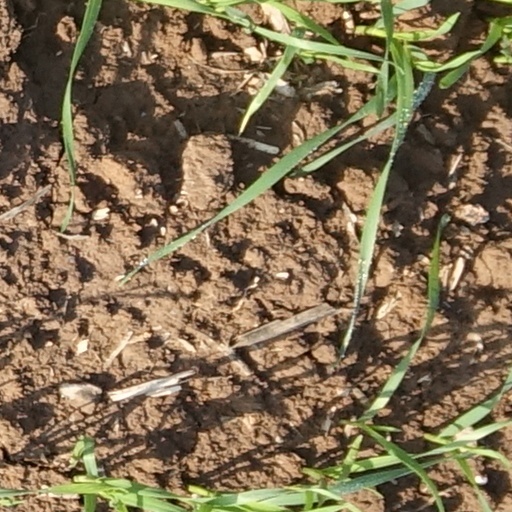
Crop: wheat